Hysterical Psycho

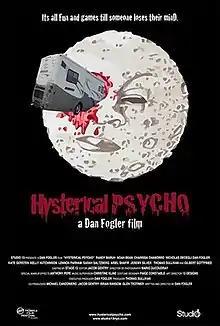
Film poster

Hysterical Psycho is a 2009 American horror comedy film written and directed by Dan Fogler. It stars Randy Baruh, Noah Bean, Kelly Hutchinson, Charissa Chamorro, Nicholas DeCegli, and Kate Gersten as a group of friends who encounter "lunar radiation" that causes people to go insane.